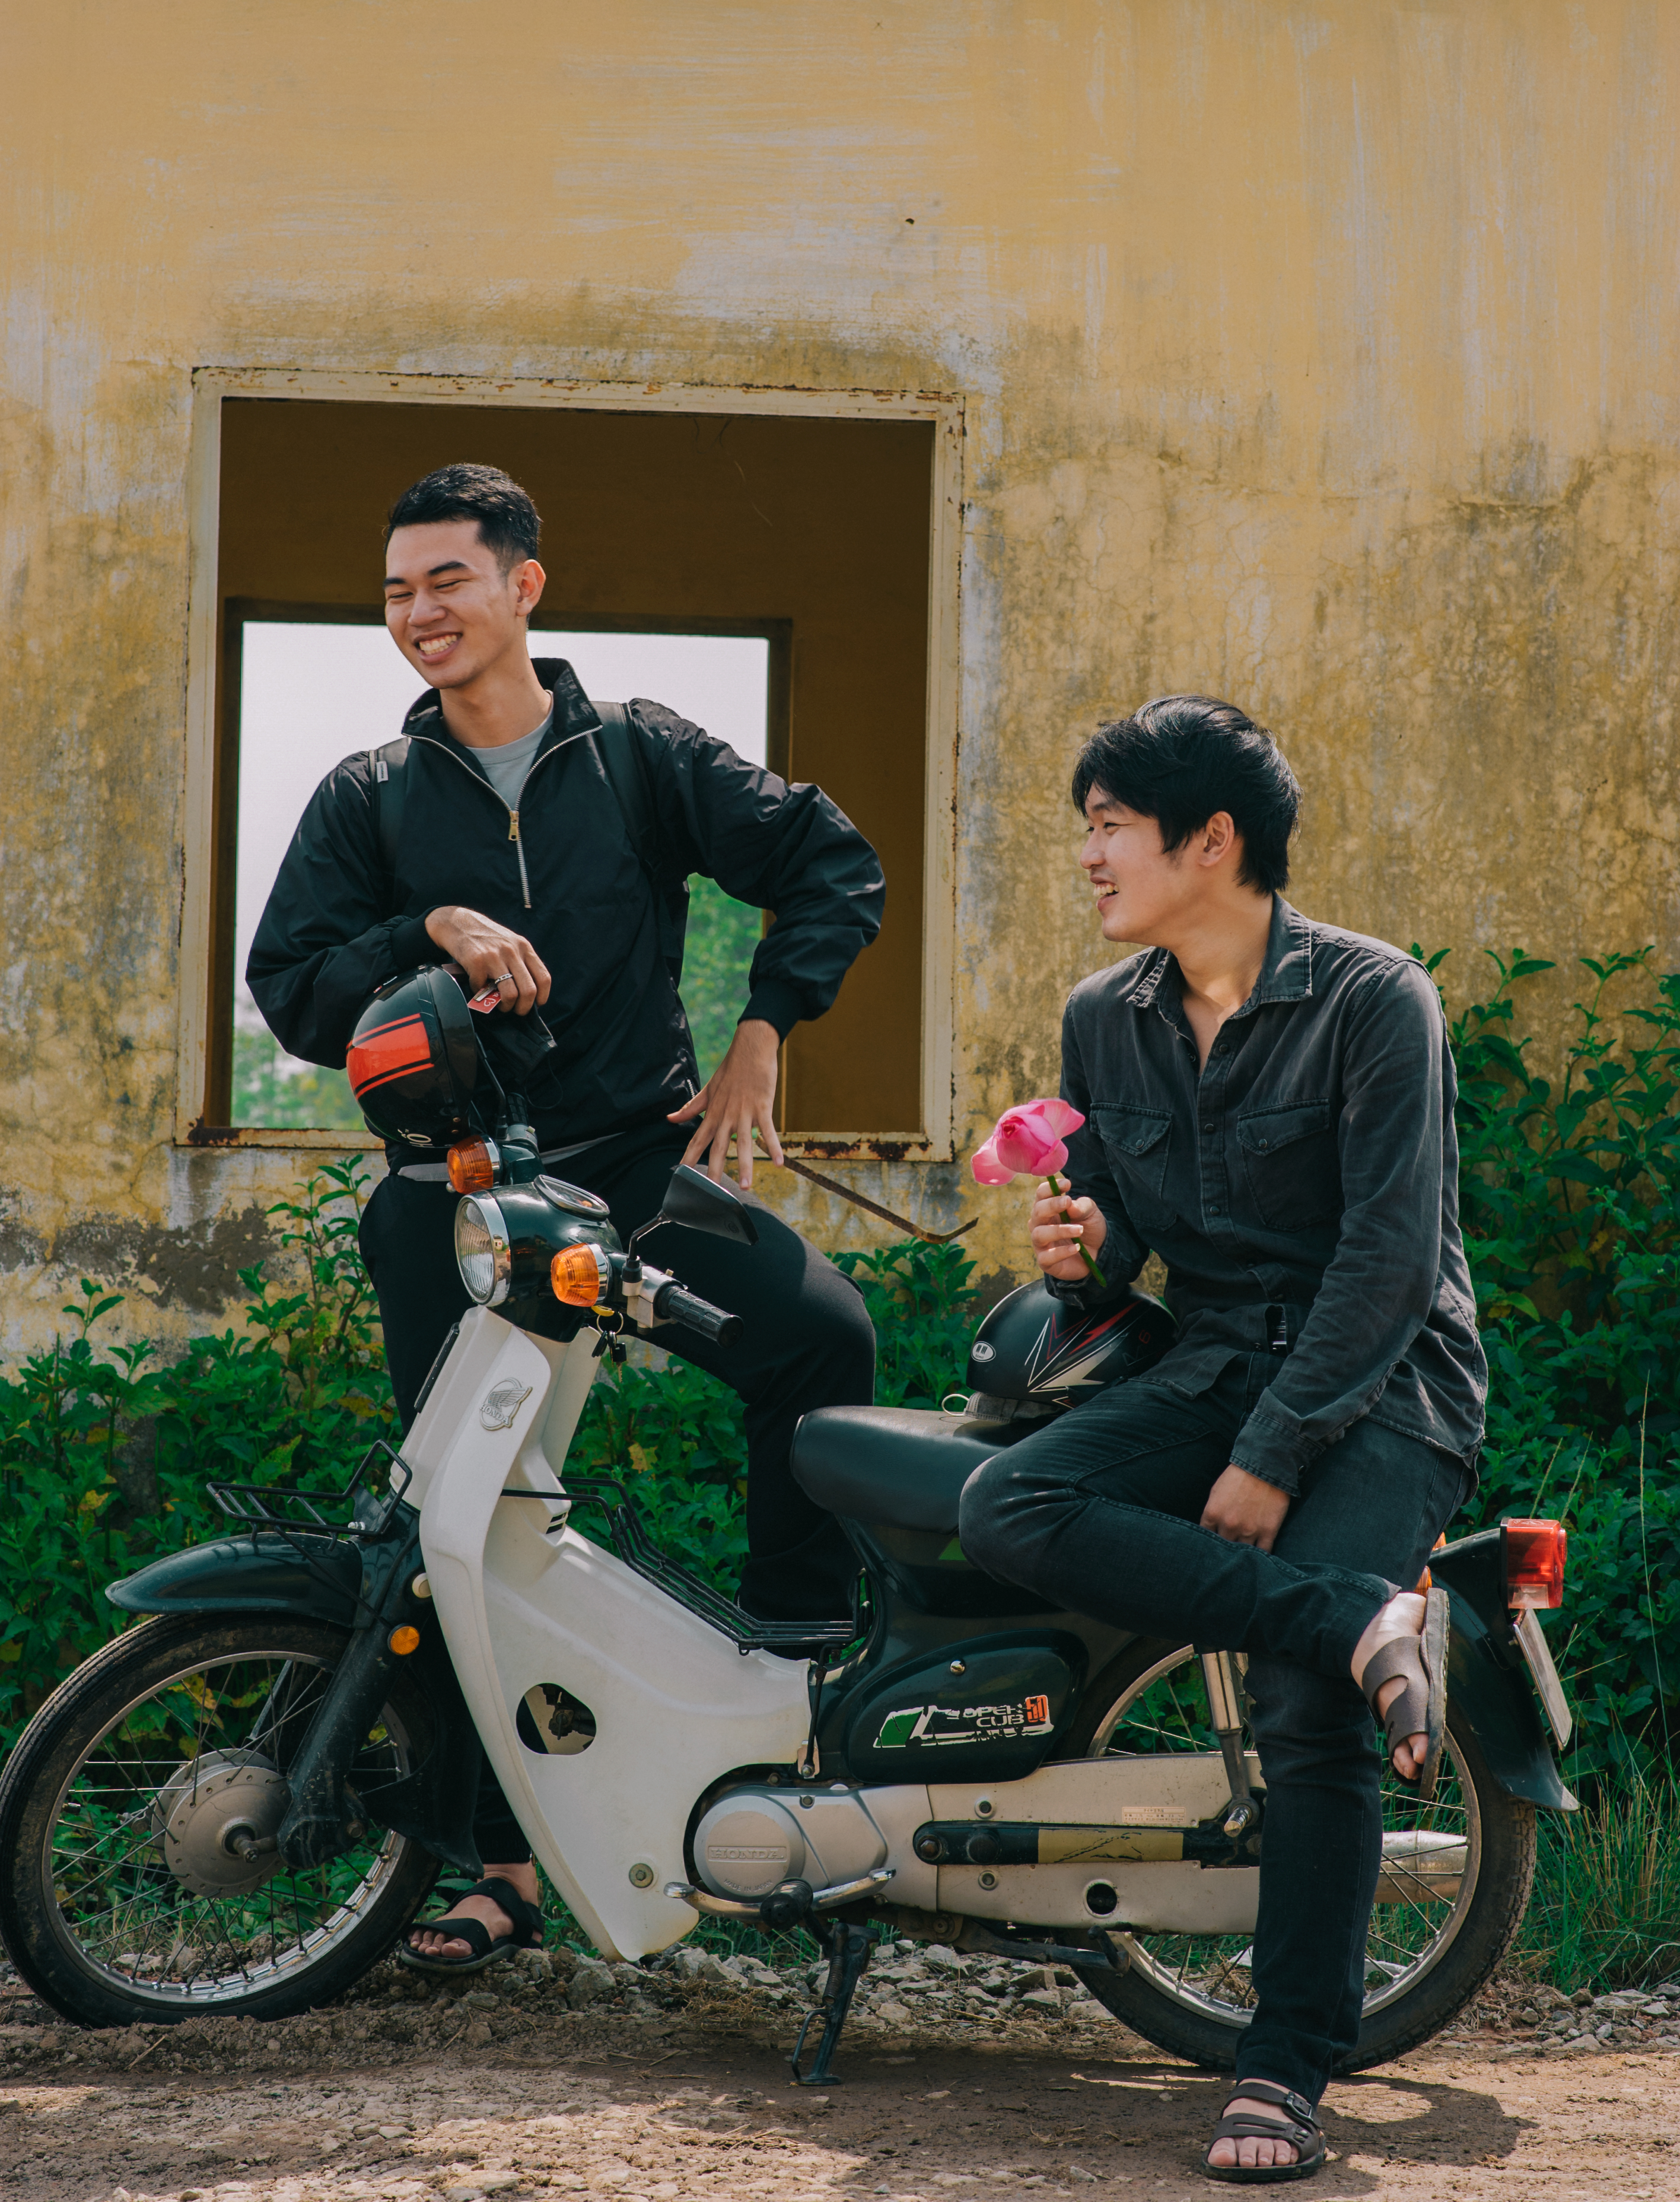
man, land vehicle, vehicle, car, motorcycle, motor vehicle, bicycle, tree, sports equipment, bicycle accessory, girl, plant